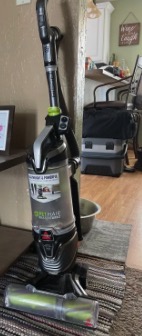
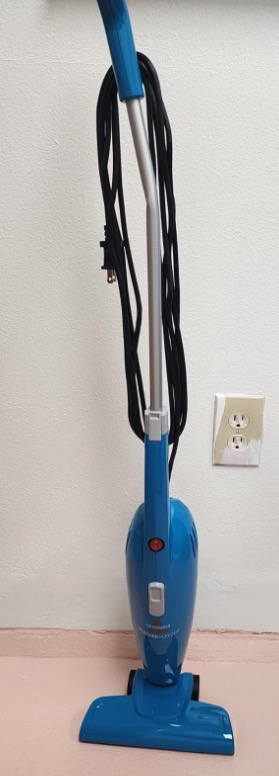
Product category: items_vacuum
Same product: no